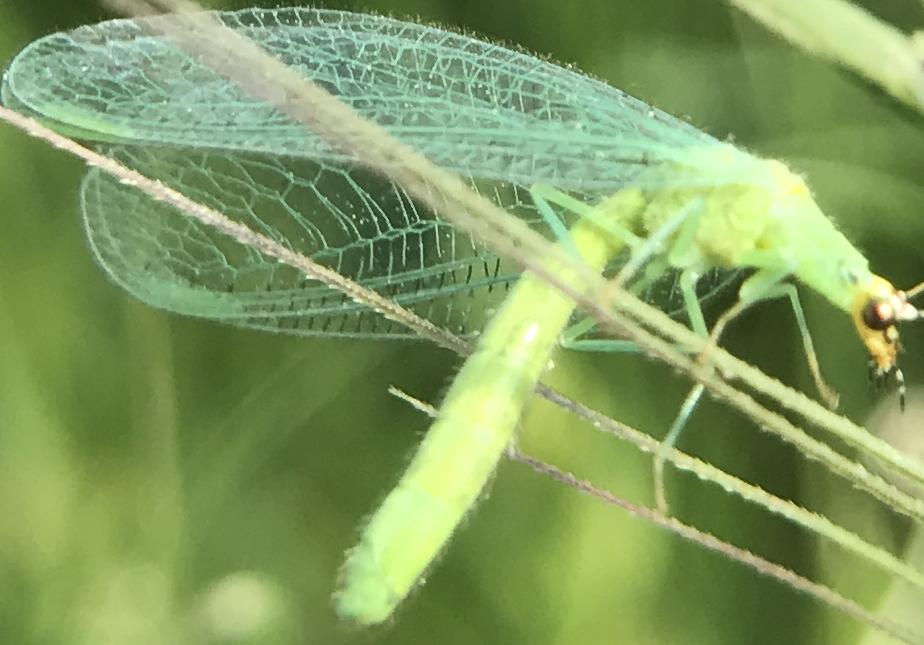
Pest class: predators